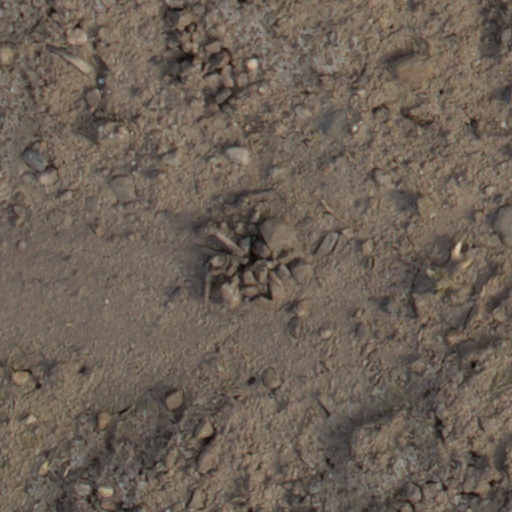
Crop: wheat